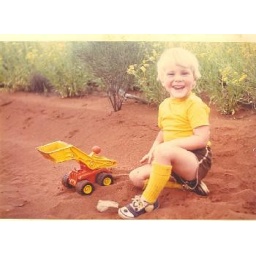
Me as a boy by the side of the road in Central Australia